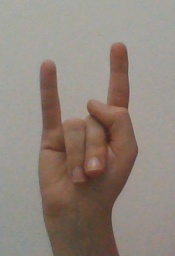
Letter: la